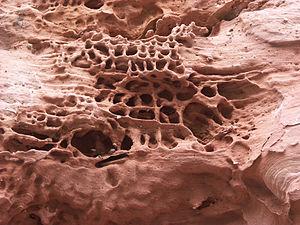
Le Trias inférieur ou grès bigarré est l’étage stratigraphique inférieur du Trias aux premiers temps de l'ère secondaire tel qu'il s'exprime en Europe centrale et du Nord-Est. Il a été défini originellement dès la publication des travaux géologiques de Friedrich von Alberti qui le décrit en 1834 sous le nom de Buntsandstein. Ce mot géologique allemand est le produit de la contraction de bunter Sandstein, qui signifie grès coloré ou multicolore. Le grès bigarré n'est que la simple traduction française dès 1835 de cette expression pour désigner la partie sédimentaire inférieure du trias lorrain ou germanique.